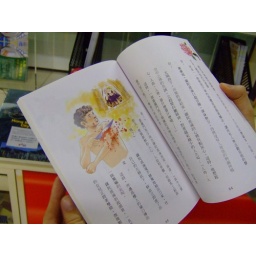
ramdomly turned to this page in a book in KCR's train library. looks like an interesting book.